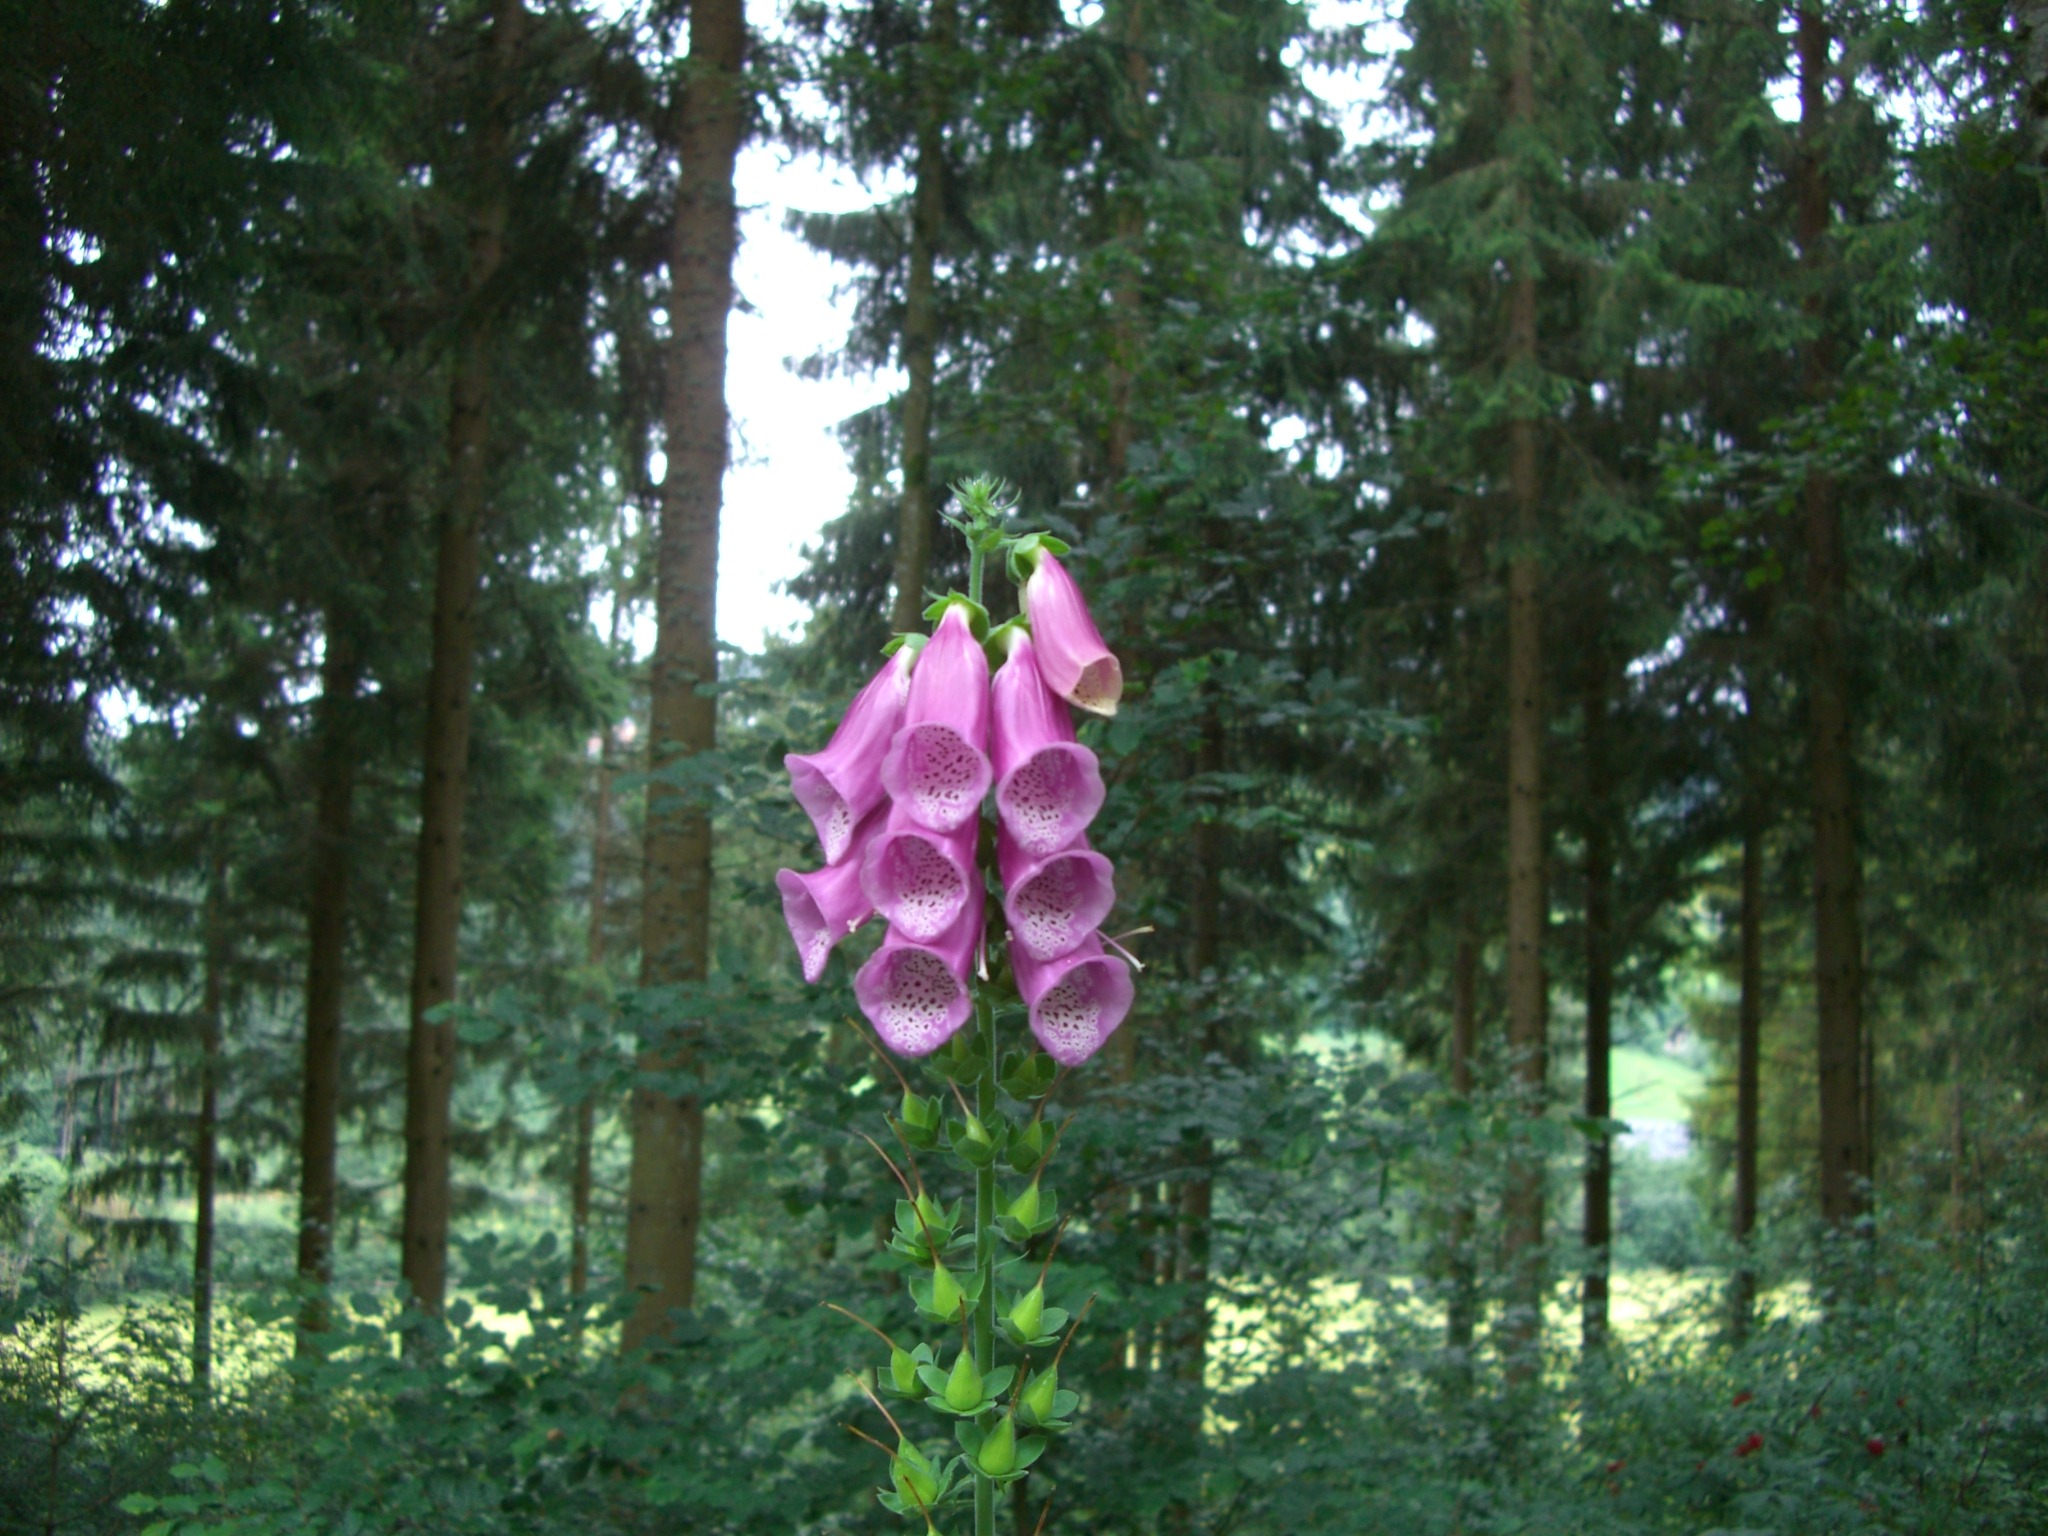
tree, forest, plant, flower, red, botany, flora, toxic, woodland, habitat, thimble, black forest, flowering plant, digitalis purpurea, land plant, einseitswendige grape